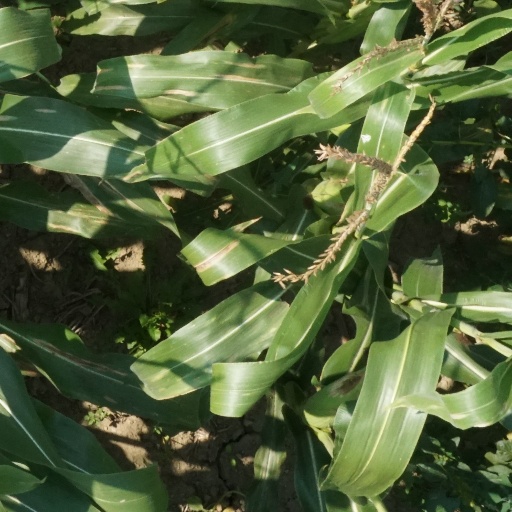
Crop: maize; corn